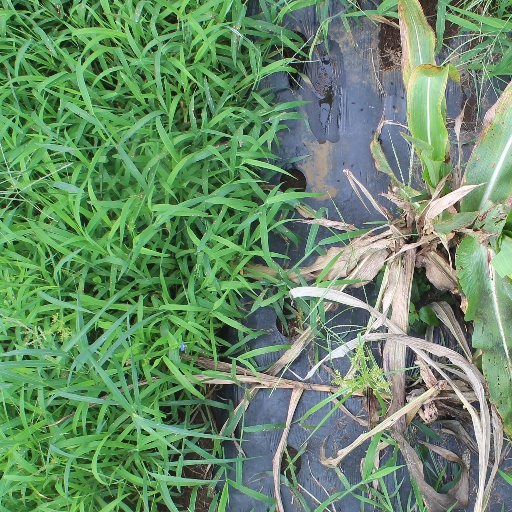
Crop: sorghum